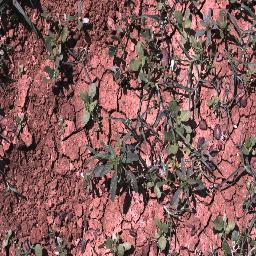
Label: negative